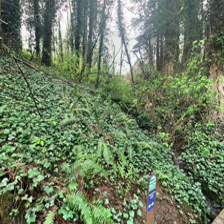
Label: streetView